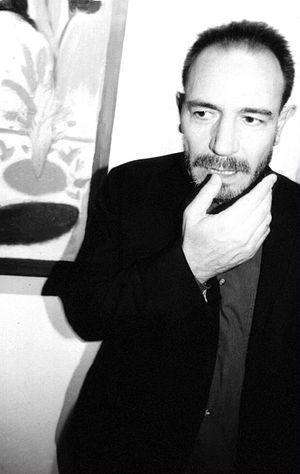
Lorenzo Mattotti est un illustrateur, peintre et auteur de bande dessinée italien né le 24 janvier 1954 à Brescia.